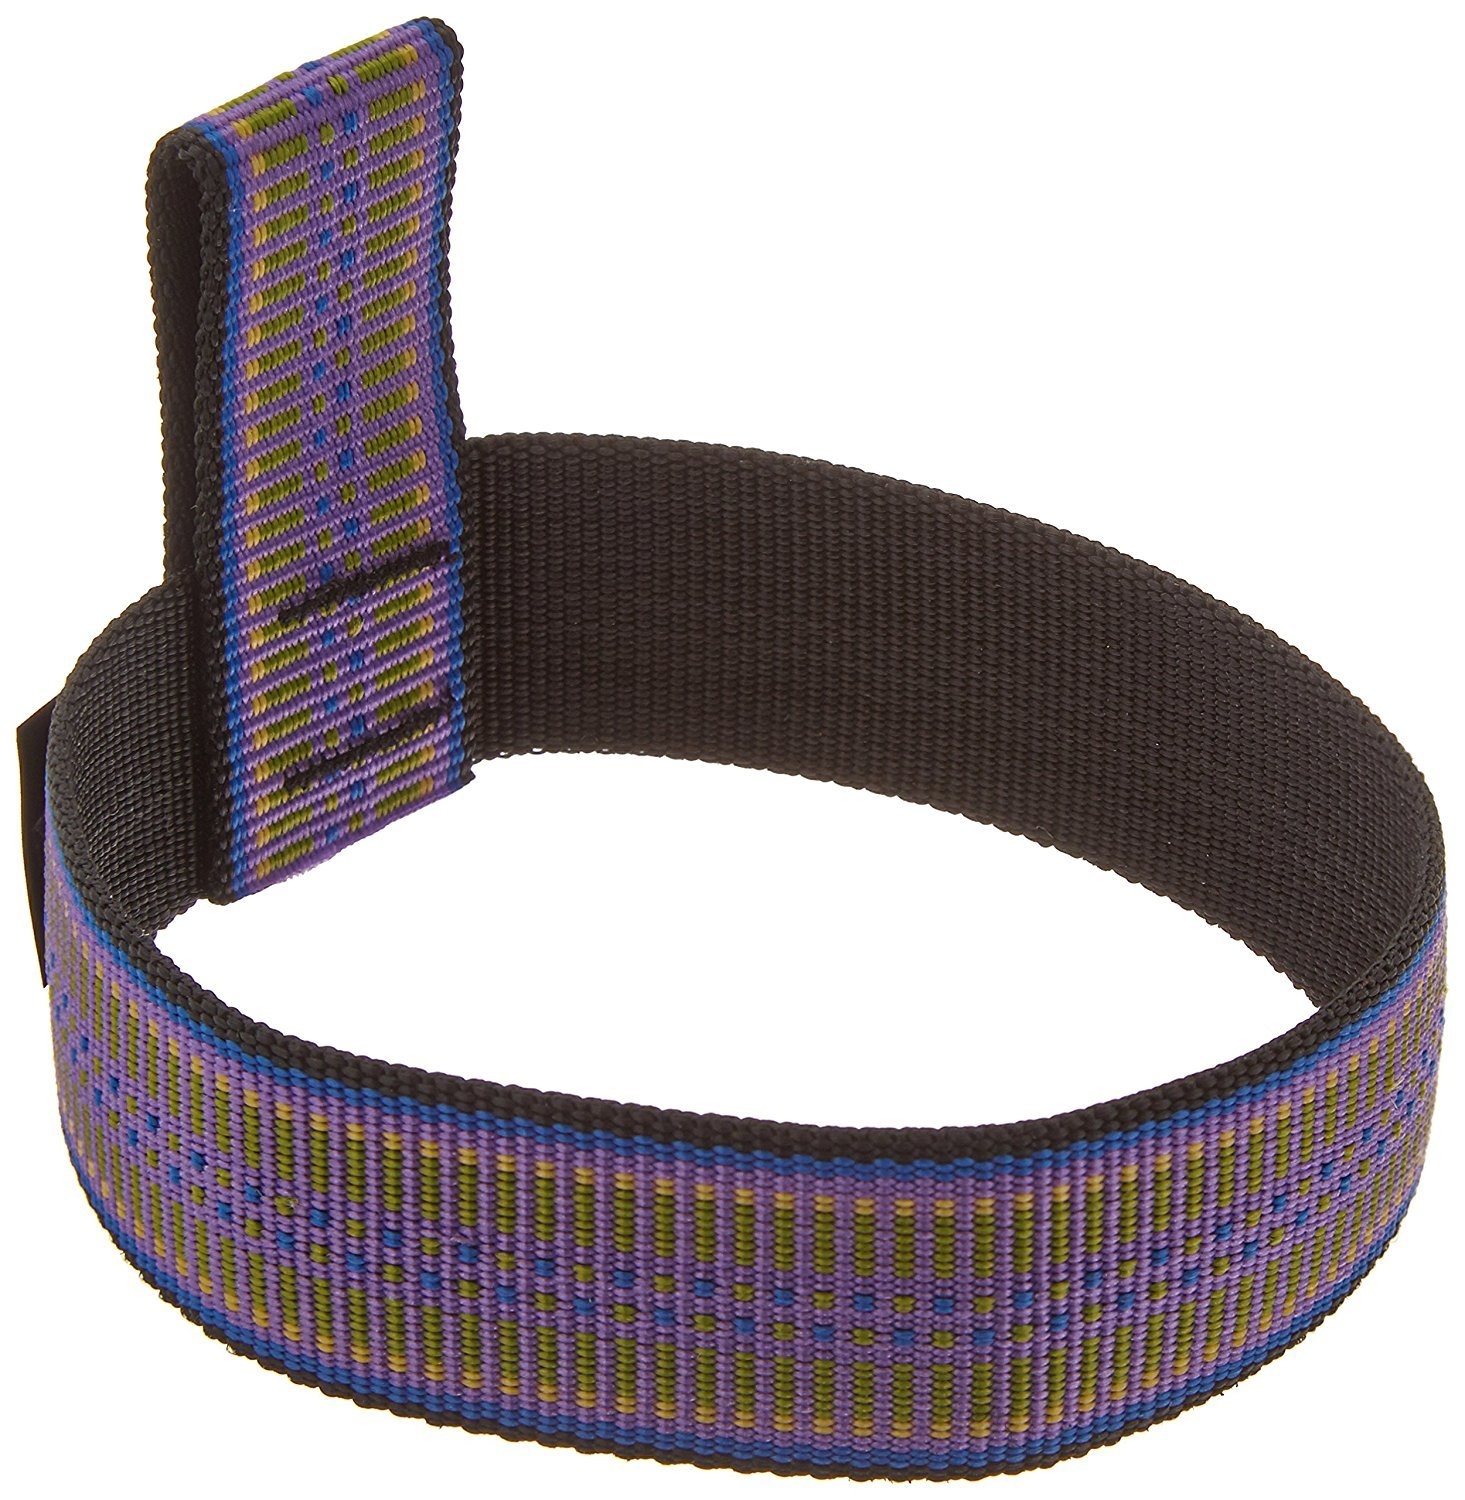
Bottle Belt Assorted
Secure when wet or dry - ideal for outdoor adventures. Controls ''bottle-flop'' when clipped to your pack or climbing harness. Fits wide mouth & narrow mouth 1-quart Nalgene bottles. A variety of colors and patterns.
Brand: The Bottle Belt
Category: Sporting Goods > Outdoor Recreation > Hydration System Accessories > Hydration Belts